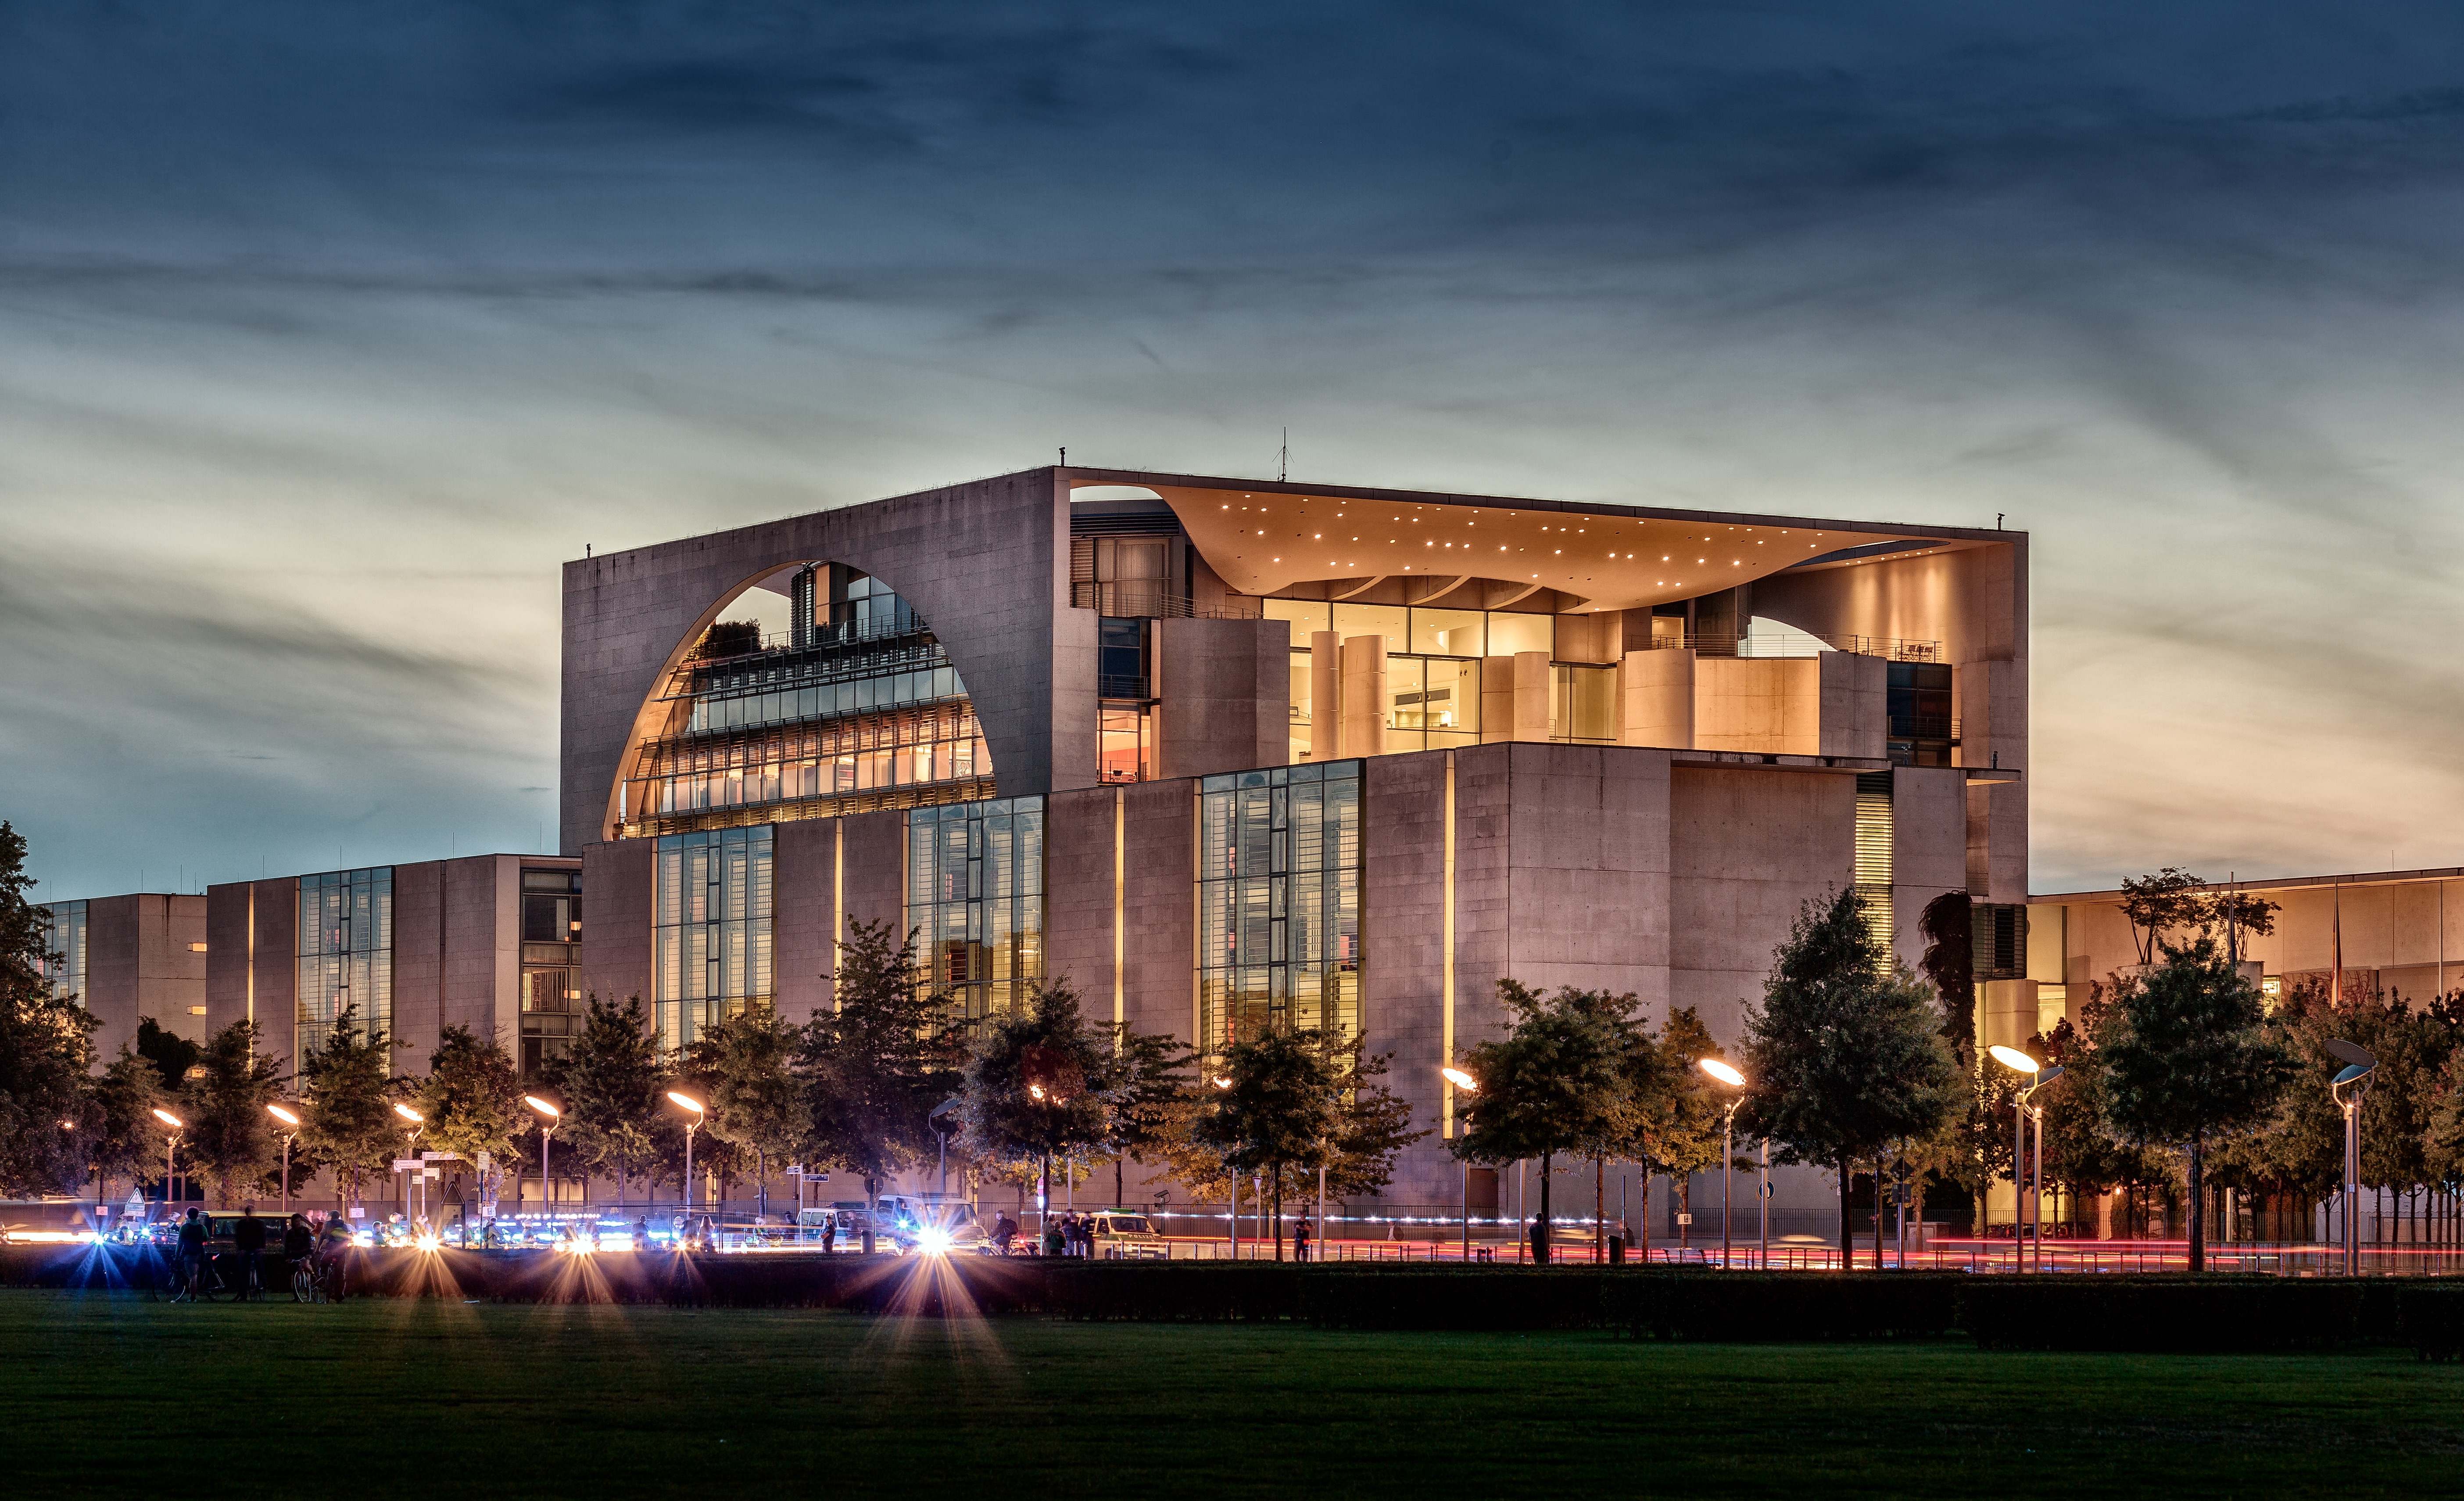
architecture, skyline, night, house, city, cityscape, downtown, evening, opera house, landmark, facade, stadium, germany, berlin, government, estate, federal government, convention center, federal chancellery, chancellor, urban area, sport venue